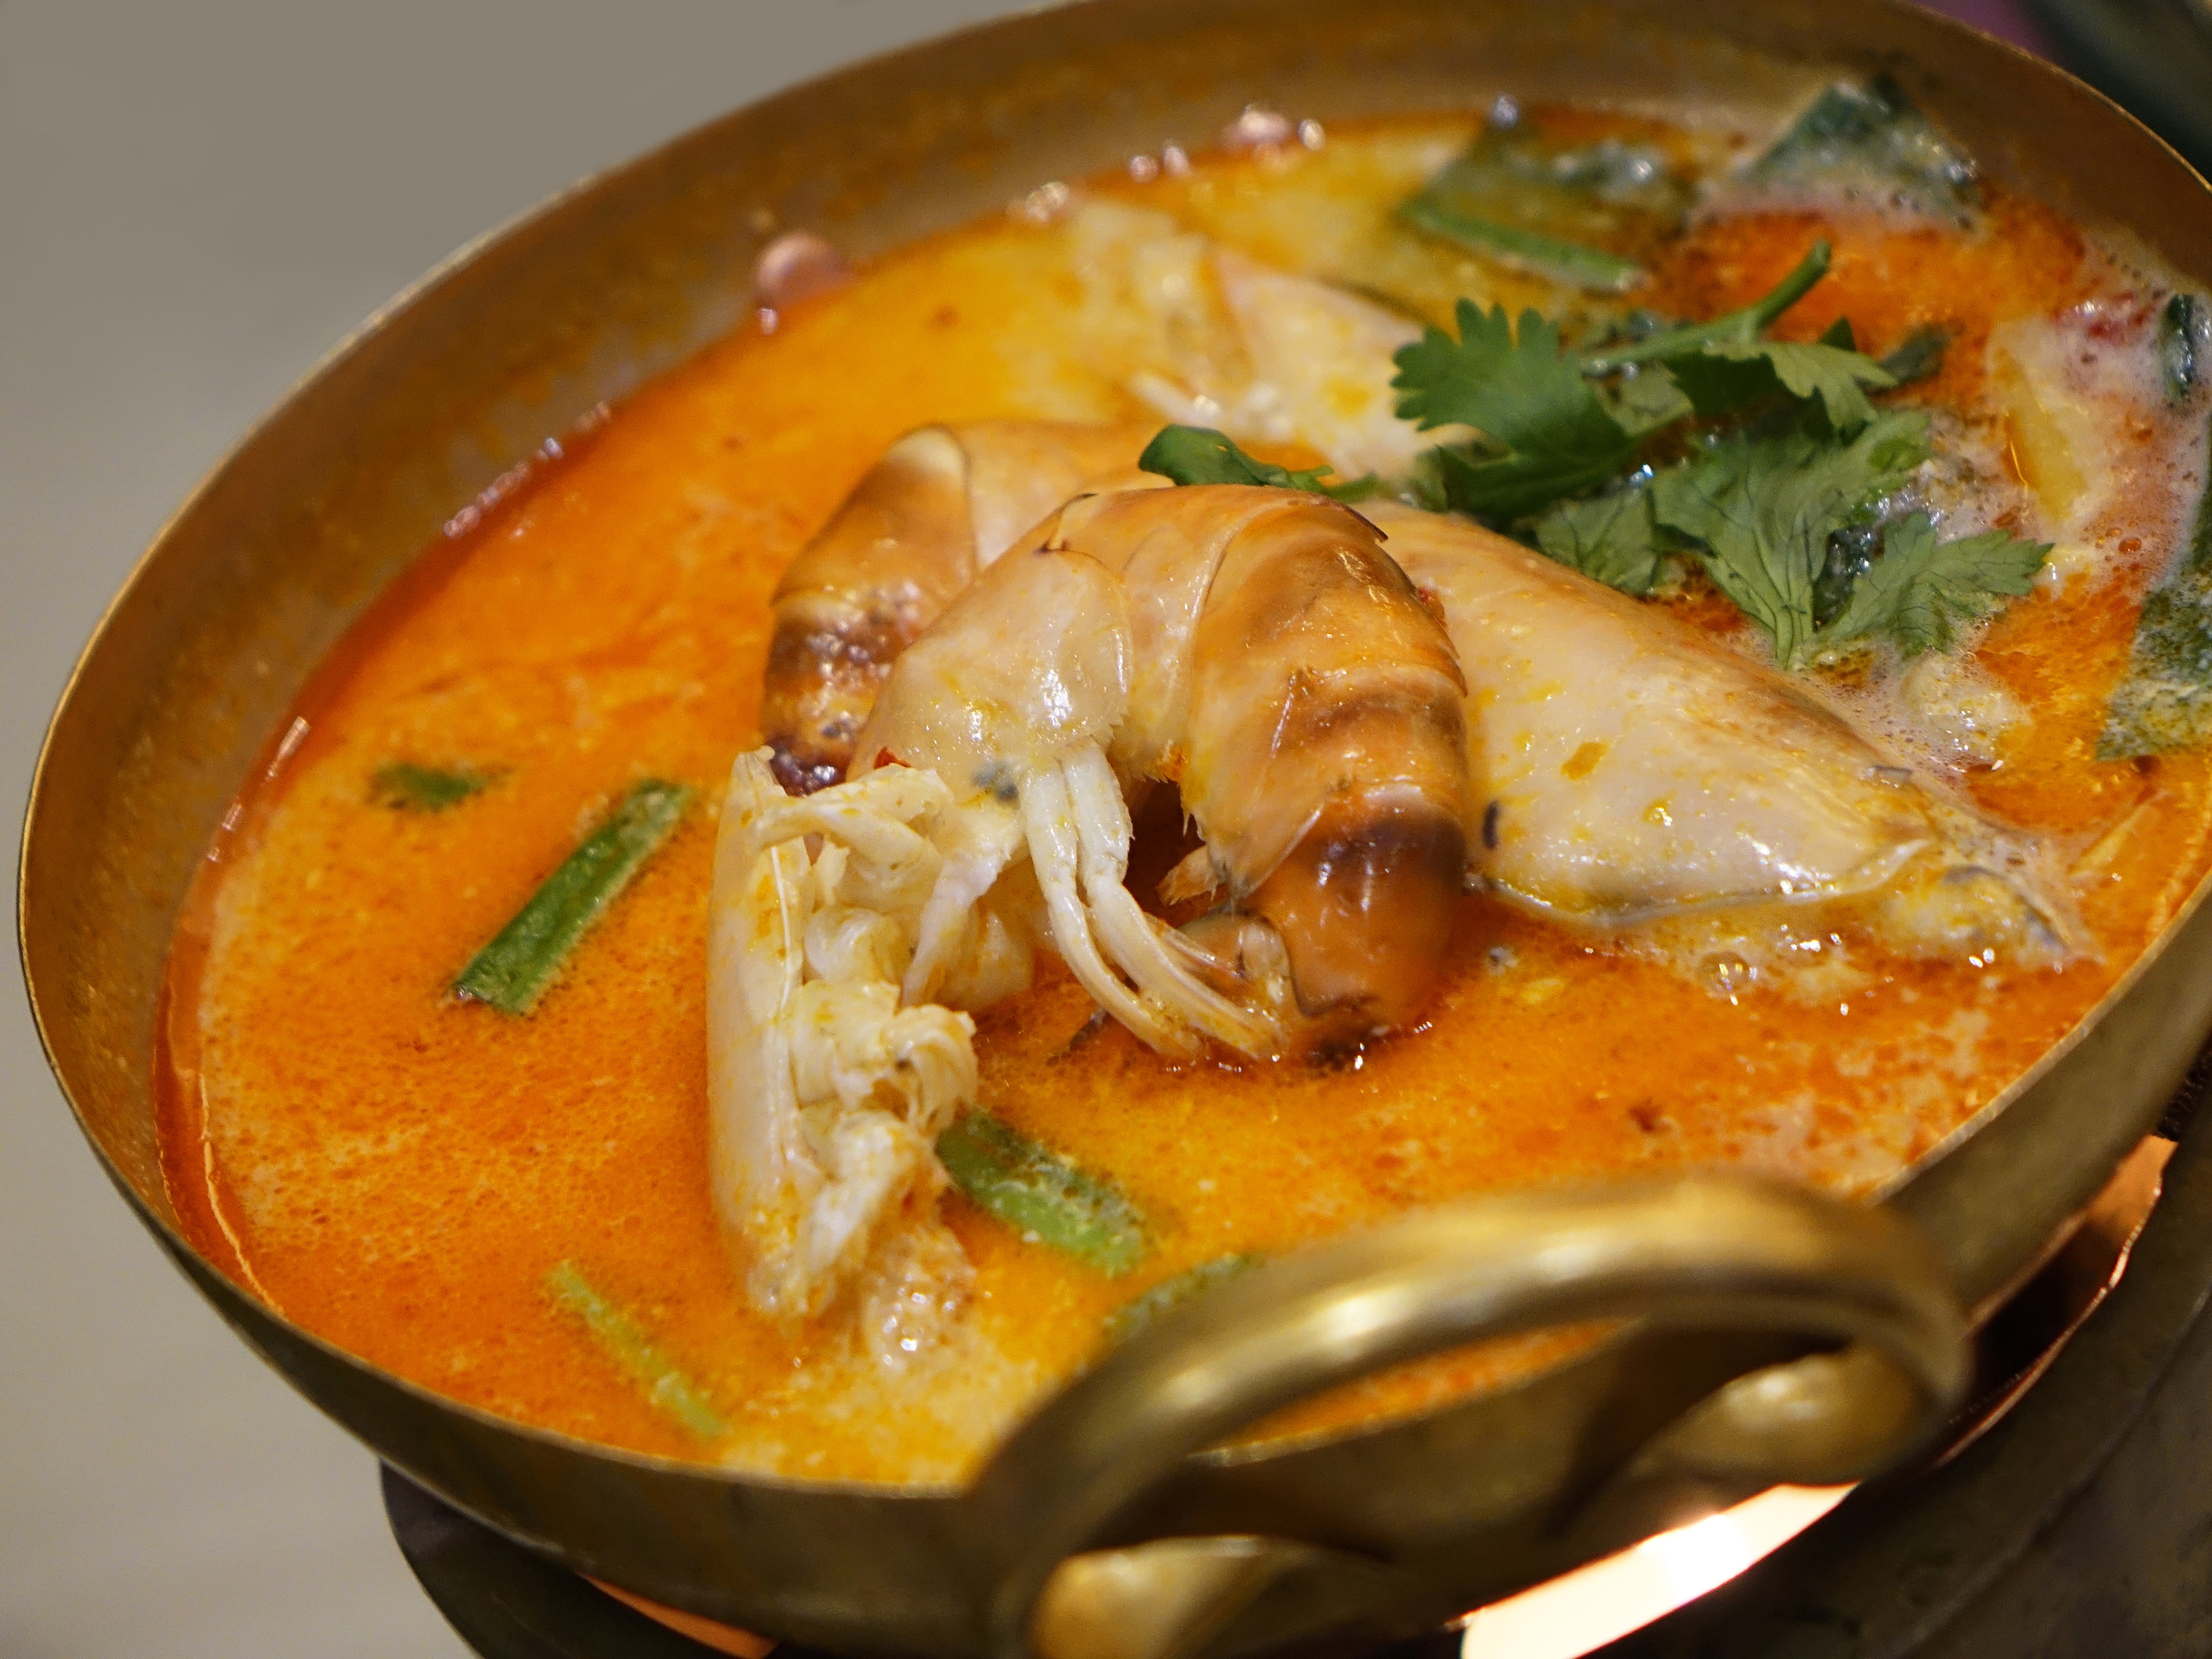
dish, food, produce, vegetable, seafood, cuisine, delicious, soup, thailand, stew, asian food, spicy, tasty, chilli, traditional, curry, prawn, thai food, laksa, noodle soup, bouillabaisse, sundubu jjigae, kimchi jjigae, jjigae, gulai, red curry